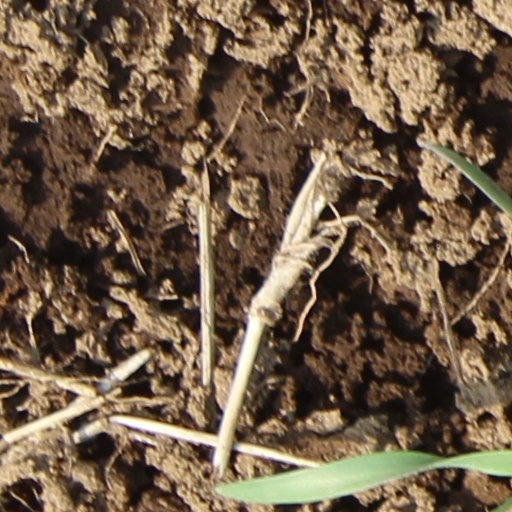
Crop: wheat